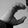
ASL letter: C